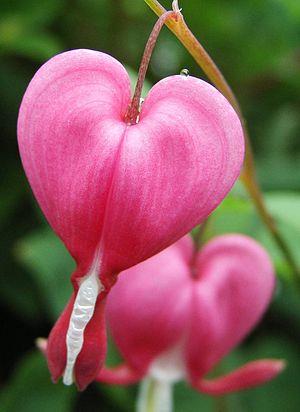
Le Cœur de Marie ou encore Cœur-de-Jeannette ou Cœur-Saignant est une plante vivace de la famille des Papavéracées, cultivée pour ses fleurs roses et blanches très décoratives.
Dicentra est un genre de plantes herbacées de la famille des Fumariaceae selon la classification classique de Cronquist, de la famille des Papaveraceae actuellement.